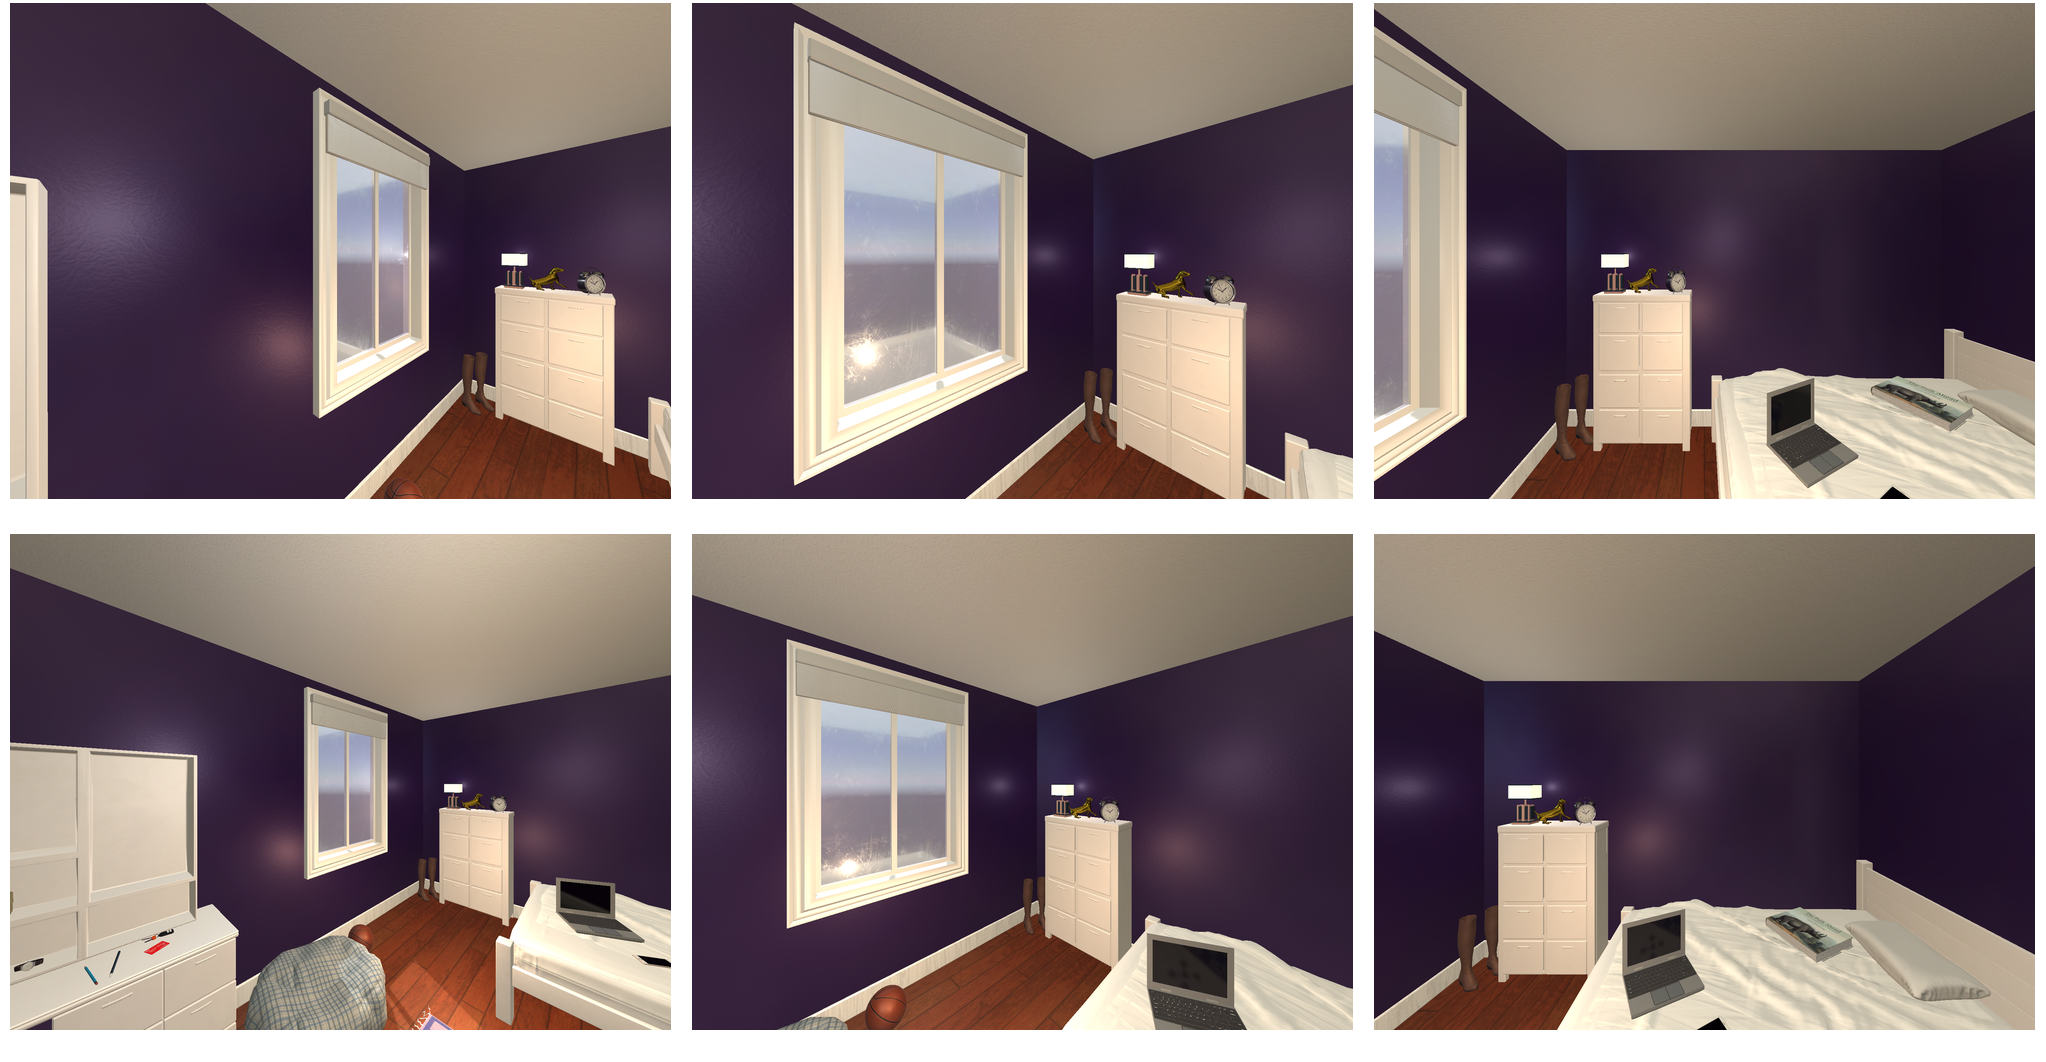Task instruction: Open the dresser drawer.
Answer: {"task_instruction": "Open the dresser drawer.", "nodes": ["handle1", "handle2", "handle3", "handle4", "handle5", "handle6", "handle7", "handle8", "dresser"], "edges": [{"functional_relationship": "openorclose", "object1": "handle1", "object2": "dresser", "spatial_relations": ["in_front_of", "left_of", "higher_than"], "is_touching": true}, {"functional_relationship": "openorclose", "object1": "handle2", "object2": "dresser", "spatial_relations": ["in_front_of", "higher_than", "right_of"], "is_touching": true}, {"functional_relationship": "openorclose", "object1": "handle3", "object2": "dresser", "spatial_relations": ["in_front_of", "left_of", "higher_than"], "is_touching": true}, {"functional_relationship": "openorclose", "object1": "handle4", "object2": "dresser", "spatial_relations": ["in_front_of", "higher_than", "right_of"], "is_touching": true}, {"functional_relationship": "openorclose", "object1": "handle5", "object2": "dresser", "spatial_relations": ["left_of", "in_front_of", "close"], "is_touching": true}, {"functional_relationship": "openorclose", "object1": "handle6", "object2": "dresser", "spatial_relations": ["in_front_of", "close", "right_of"], "is_touching": true}, {"functional_relationship": "openorclose", "object1": "handle7", "object2": "dresser", "spatial_relations": ["in_front_of", "left_of", "lower_than"], "is_touching": true}, {"functional_relationship": "openorclose", "object1": "handle8", "object2": "dresser", "spatial_relations": ["in_front_of", "lower_than", "right_of"], "is_touching": true}], "action_type": "pull", "function_type": "open_close_control"}